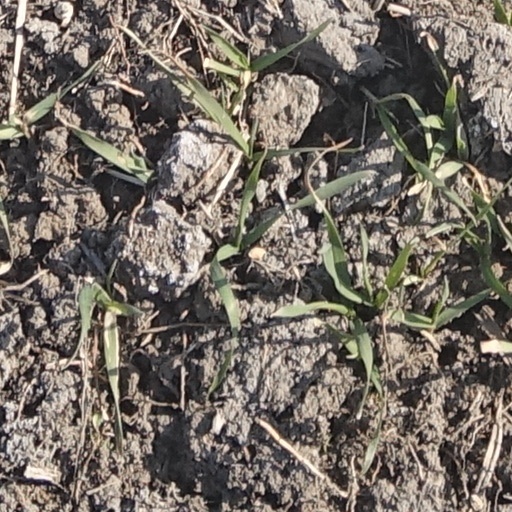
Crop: wheat